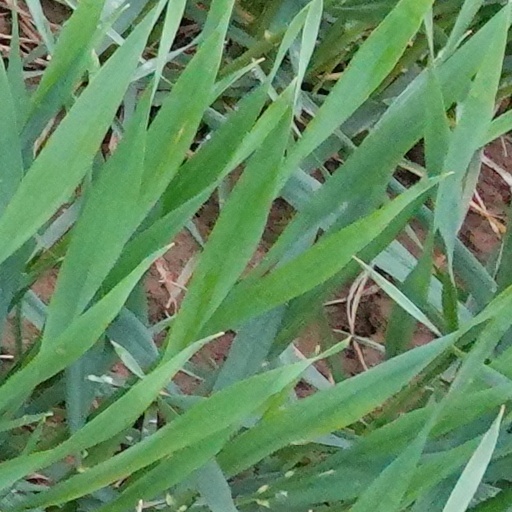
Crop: wheat